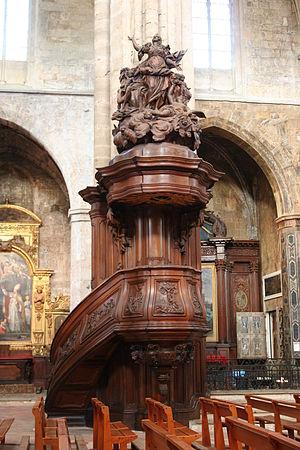
Saint-Maximin-la-Sainte-Baume (Var, France), chaire à prêcher réalisée par le dominicain Louis Gudet dans la basilique Ste Marie-Madeleine.
La basilique de Sainte Marie-Madeleine de Saint-Maximin-la-Sainte-Baume, achevée en 1532 est le plus important édifice religieux de style gothique bâti en Provence.